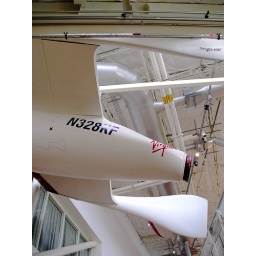
Haircuts, laundry, food, shoe mending, more food, spaceships - everything you need under one roof at Google